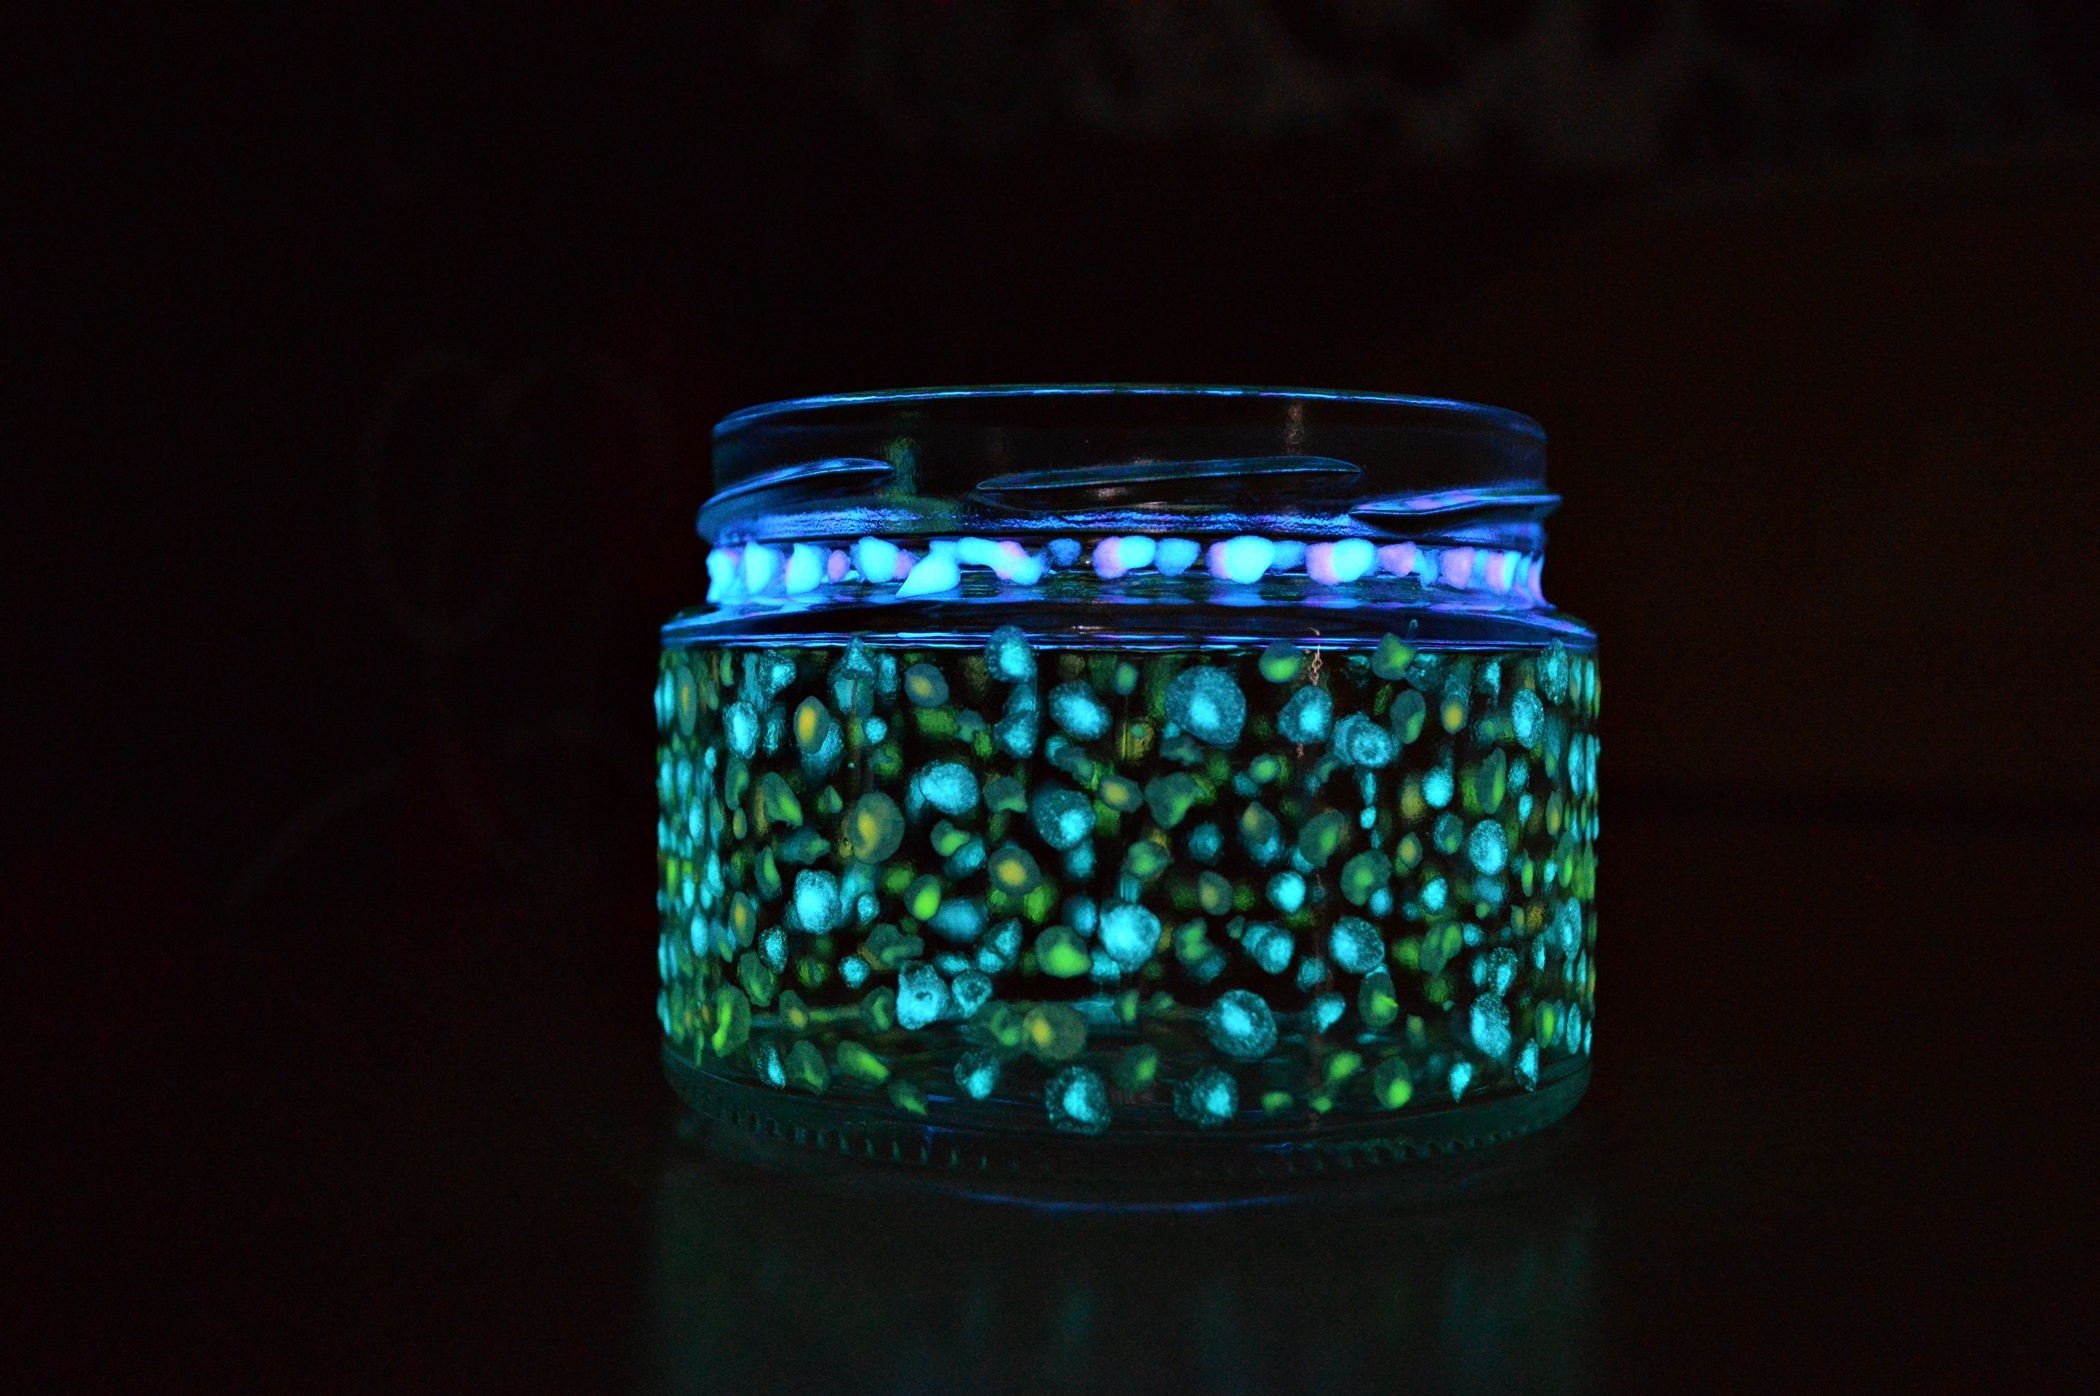
creative, light, glass, decoration, green, paint, blue, black, lighting, jewellery, diy, idea, recycling, preserving bottles, luminous paint, fashion accessory